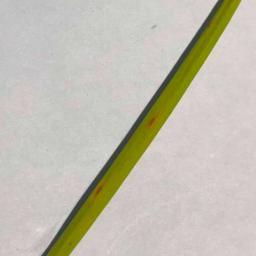
Label: Rice___Brown_Spot